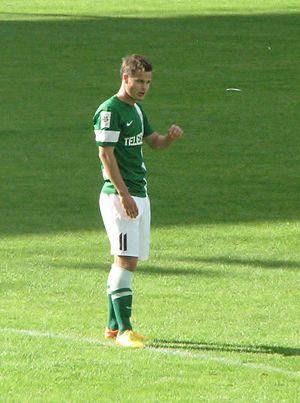
Rauno Sappinen, né le 23 janvier 1996 à Tallinn en Estonie, est un footballeur international estonien, qui évolue au poste de milieu offensif.